Maiken Pius

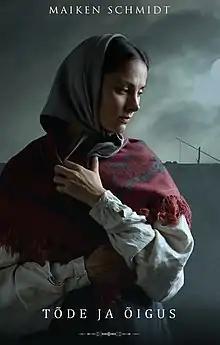
Pius on a film poster for the 2019 film "Truth and Justice"

In 2006, she graduated from Tallinn University's choreography department, and in 2012, she graduated from the drama department of the Estonian Academy of Music and Theatre. Since 2012, she is an actress at Tallinn City Theatre. Besides theatrical roles, she has also played on movies and television series.